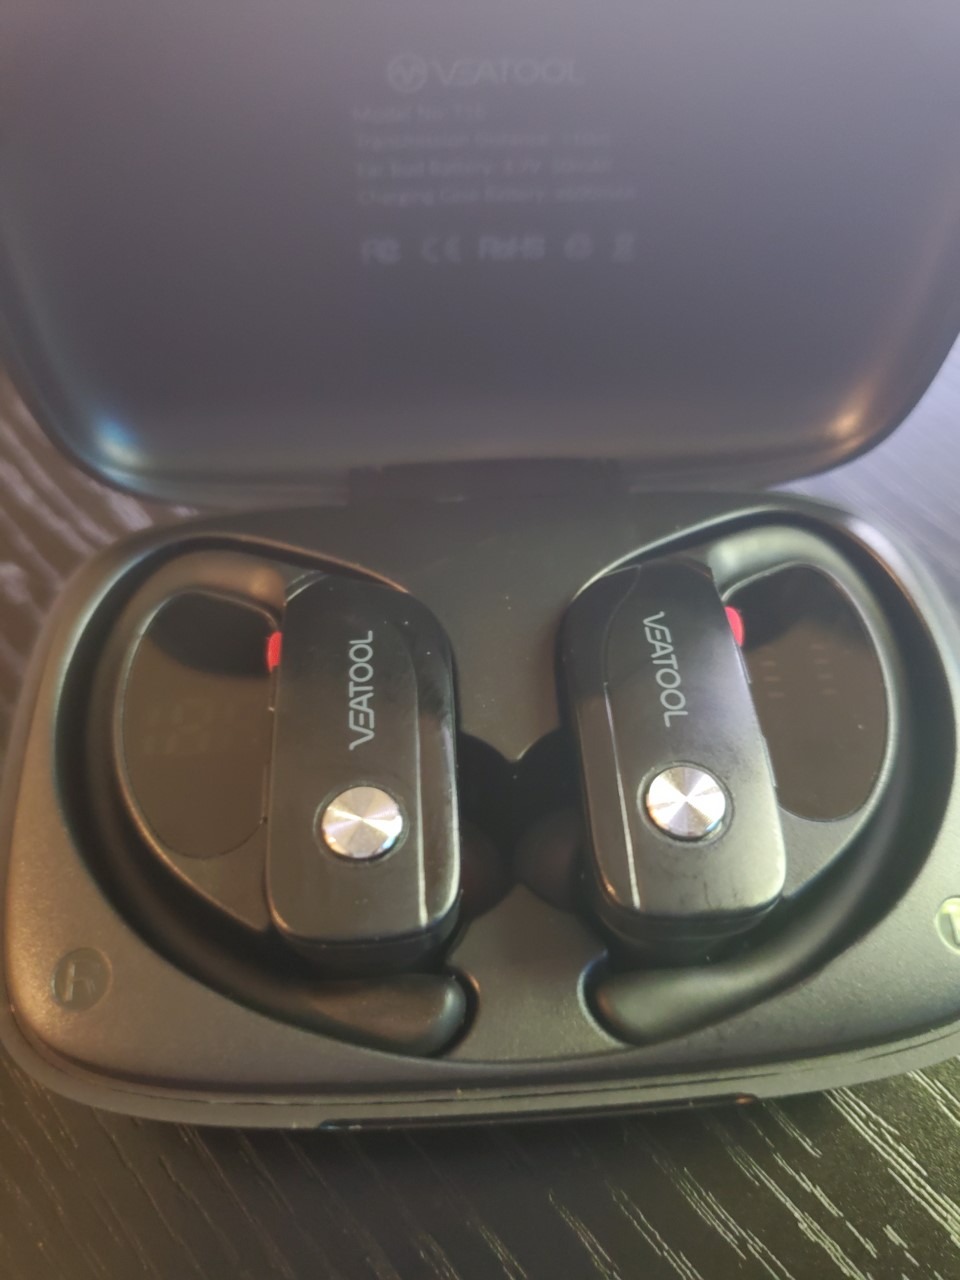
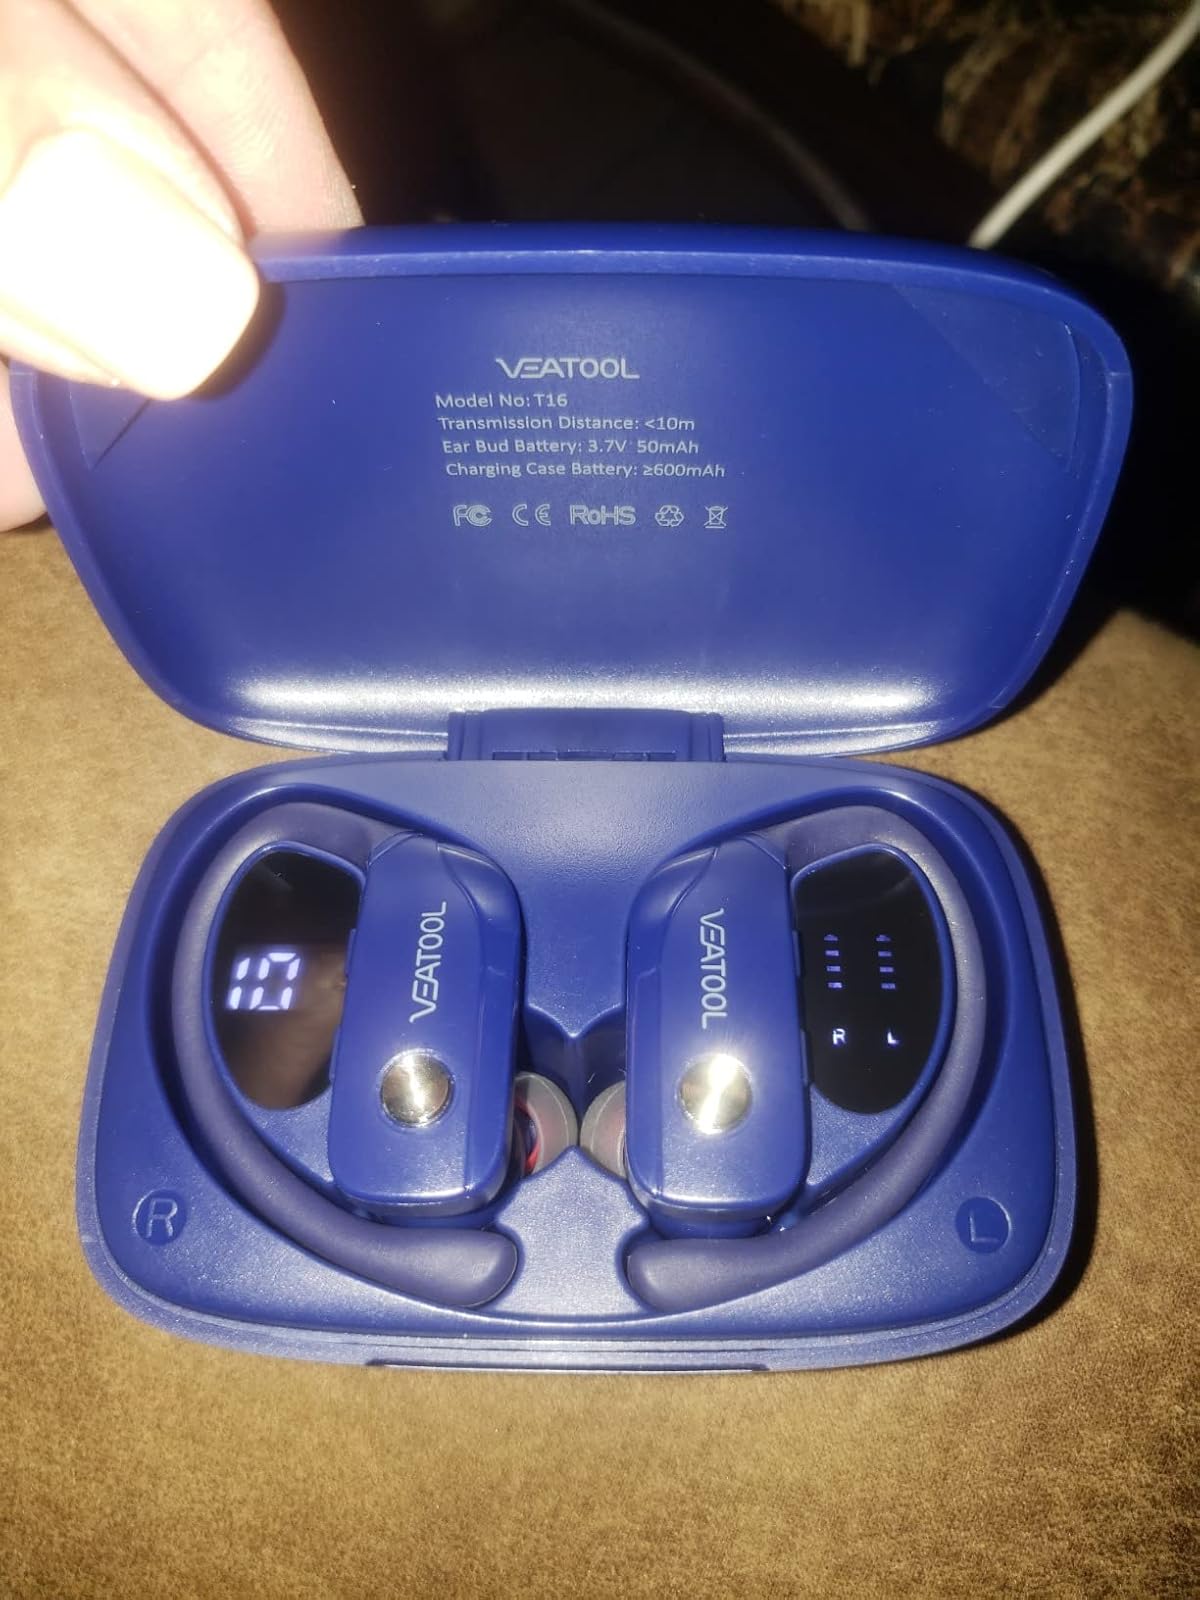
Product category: earbuds
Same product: no